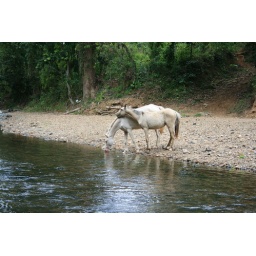
while bathing in the river on my dads property these 2 white horses came by for a drink.